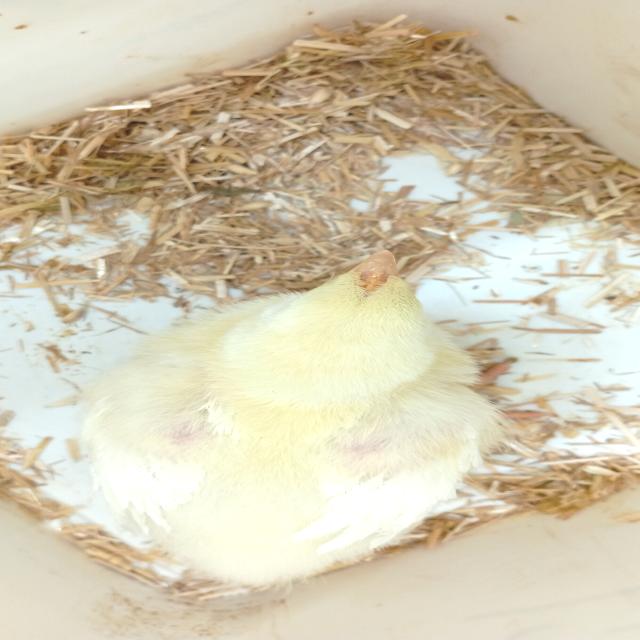
Weight: 182 g